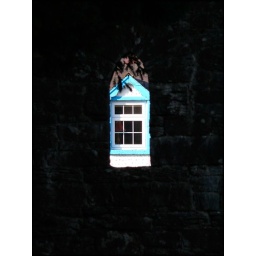
The blue window belongs to one of the houses featured in 'The Quiet Man'.